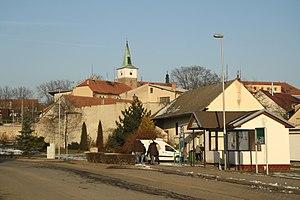
Březník est une commune du district de Třebíč, dans la région de Vysočina, en République tchèque. Sa population s'élevait à 685 habitants en 2019.